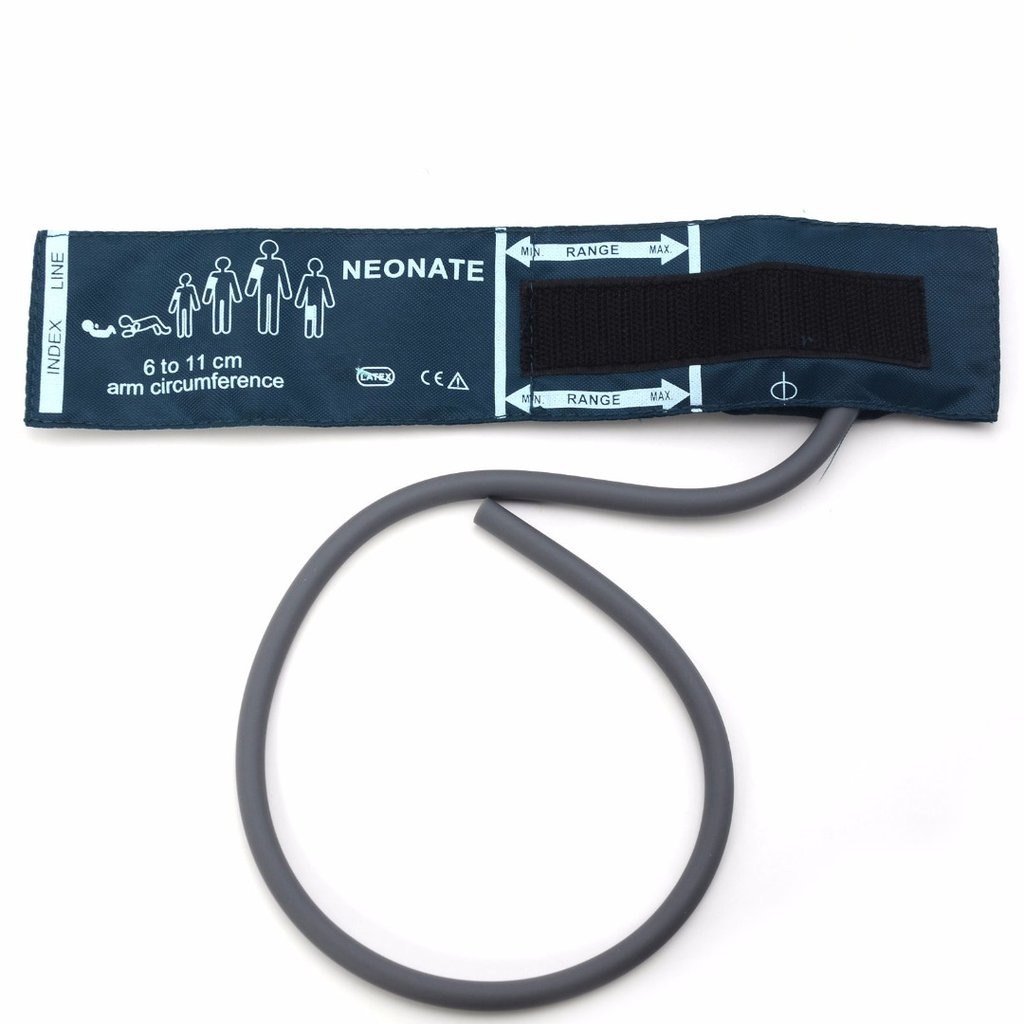
Contec Neonatal BP Cuff CMS 8000
Product Specification Brand - Contec Patient Type - Neonatal Cuff size - Neonate cuff(CM1200) 6-11cm arm circumference Compatible with Contec CMS 6000/ CMS 7000 Patient Monitor
Brand: CONTEC
Category: Business & Industrial > Medical > Medical Equipment > Vital Signs Monitor Accessories > Vital Signs Monitor Cuffs